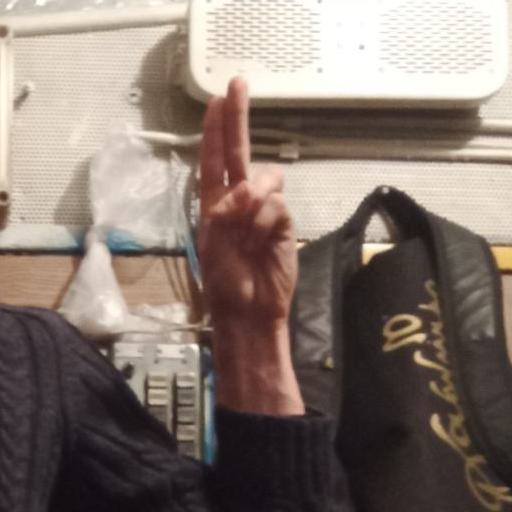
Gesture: two_up